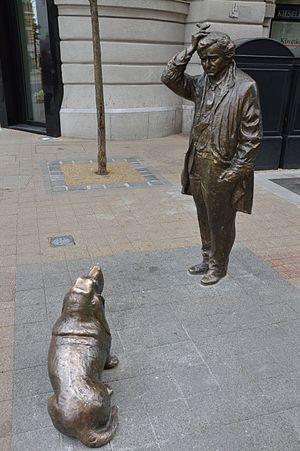
Columbo est une série télévisée policière américaine de Richard Levinson et William Link dans laquelle le rôle-titre, interprété par Peter Falk, est un inspecteur de police en apparence un peu simplet, brouillon et laborieux. Il se révèle en réalité lucide, très intelligent, obstiné et perspicace.